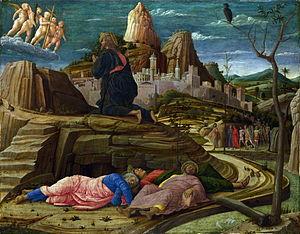
Andrea Mantegna, né à Isola di Carturo, vers 1431 et mort le 13 septembre 1506 à Mantoue, est un graveur et peintre italien de la Première Renaissance qui a rompu définitivement avec le style gothique en plein milieu du XVᵉ siècle, sans se départir de cette attitude tout au long de sa vie.
L'Agonie dans le Jardin des Oliviers, ou plus simplement Agonie dans le Jardin ou même Prière dans le Jardin ou encore Le Christ au Jardin des Oliviers, est un épisode de la vie du Christ, un événement de sa Passion placé immédiatement après l'Entrée dans Jérusalem puis la Cène et avant son arrestation dans le même jardin à la suite de sa dénonciation par Judas. Il en suivra sa crucifixion.
La chute de Constantinople ou prise de Constantinople est un siège historique qui aboutit, le 29 mai 1453, à la prise de la ville par les troupes ottomanes conduites par Mehmed II. Elle marque la disparition de l’Empire romain d'Orient, aussi qualifié d'Empire byzantin, et sa fin définitive en tant qu’entité politique et juridique.
Cette page concerne l'année 1455 du calendrier julien.